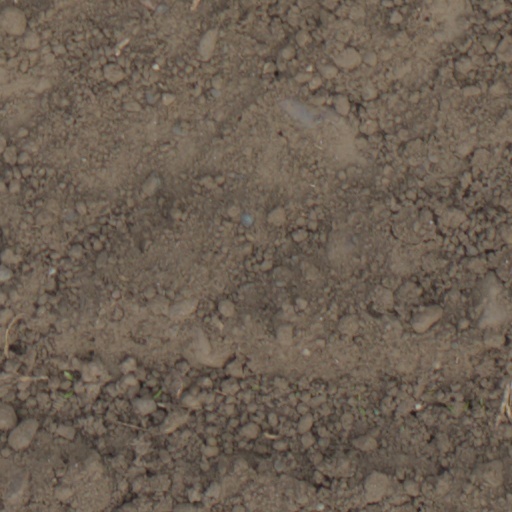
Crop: wheat